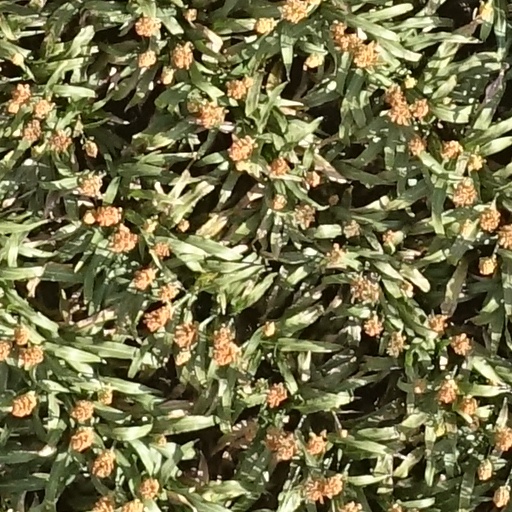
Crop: sorghum